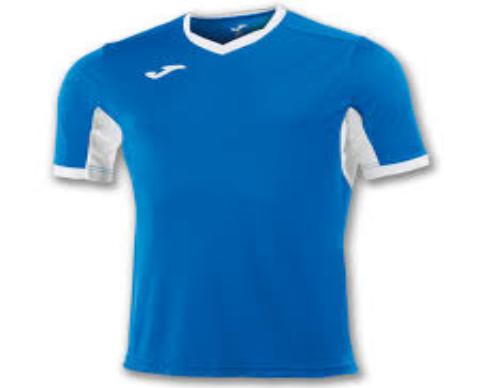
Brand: Joma-1
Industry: Clothes